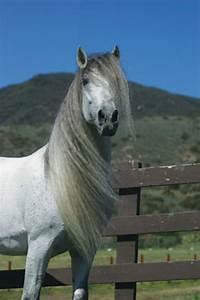
horse